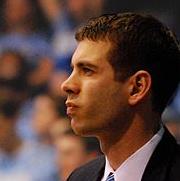
Age: 31